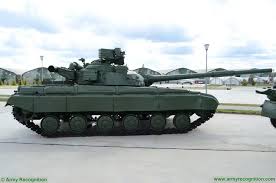
Label: T-64